Mechanical computer

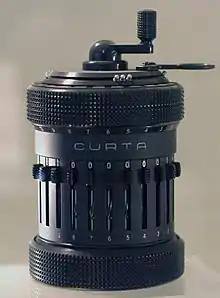
Curta Calculator

Starting at the end of the nineteenth century, well before the advent of electronic computers, data processing was performed using electromechanical machines collectively referred to as unit record equipment, electric accounting machines (EAM) or tabulating machines. By 1887, Herman Hollerith had worked out the basis for a mechanical system of recording, compiling and tabulating census facts. "Unit record" data processing equipment uses punchcards to carry information on a one-item-per-card basis.